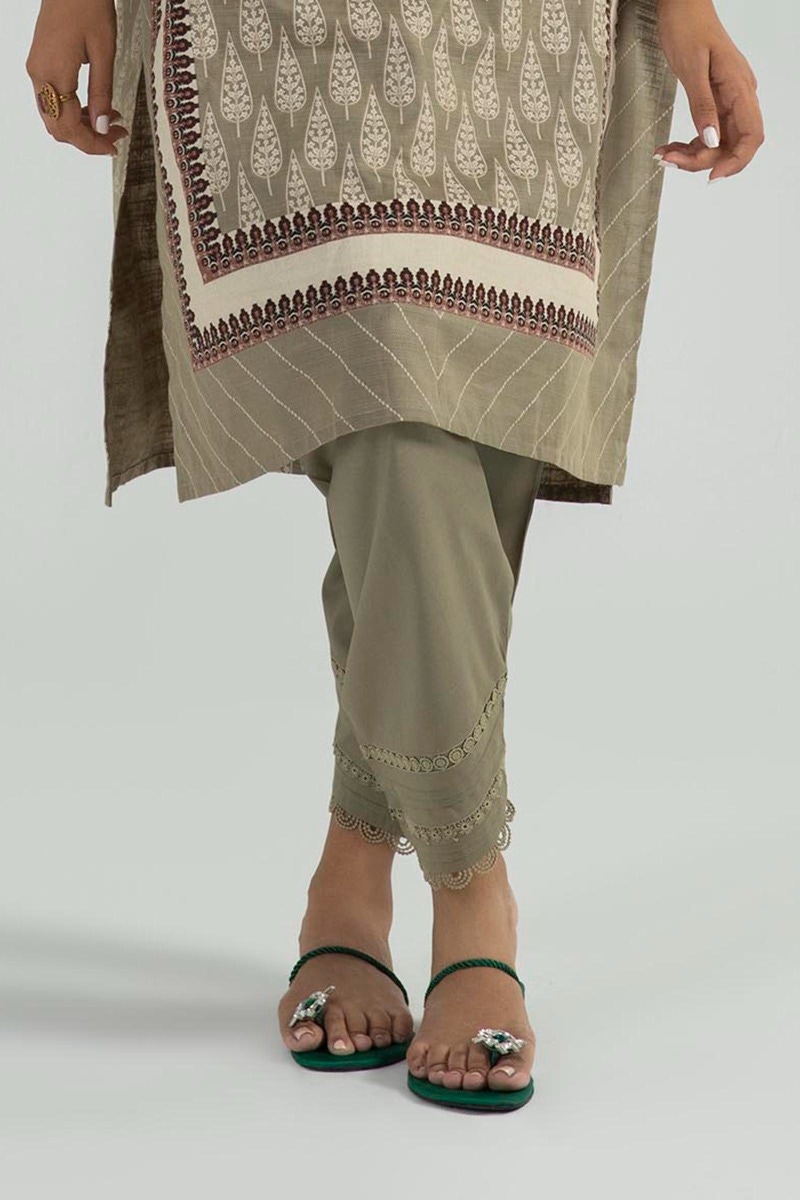
khaki khan embroidered cotton tunic